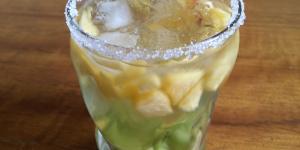
caipirinha tropical